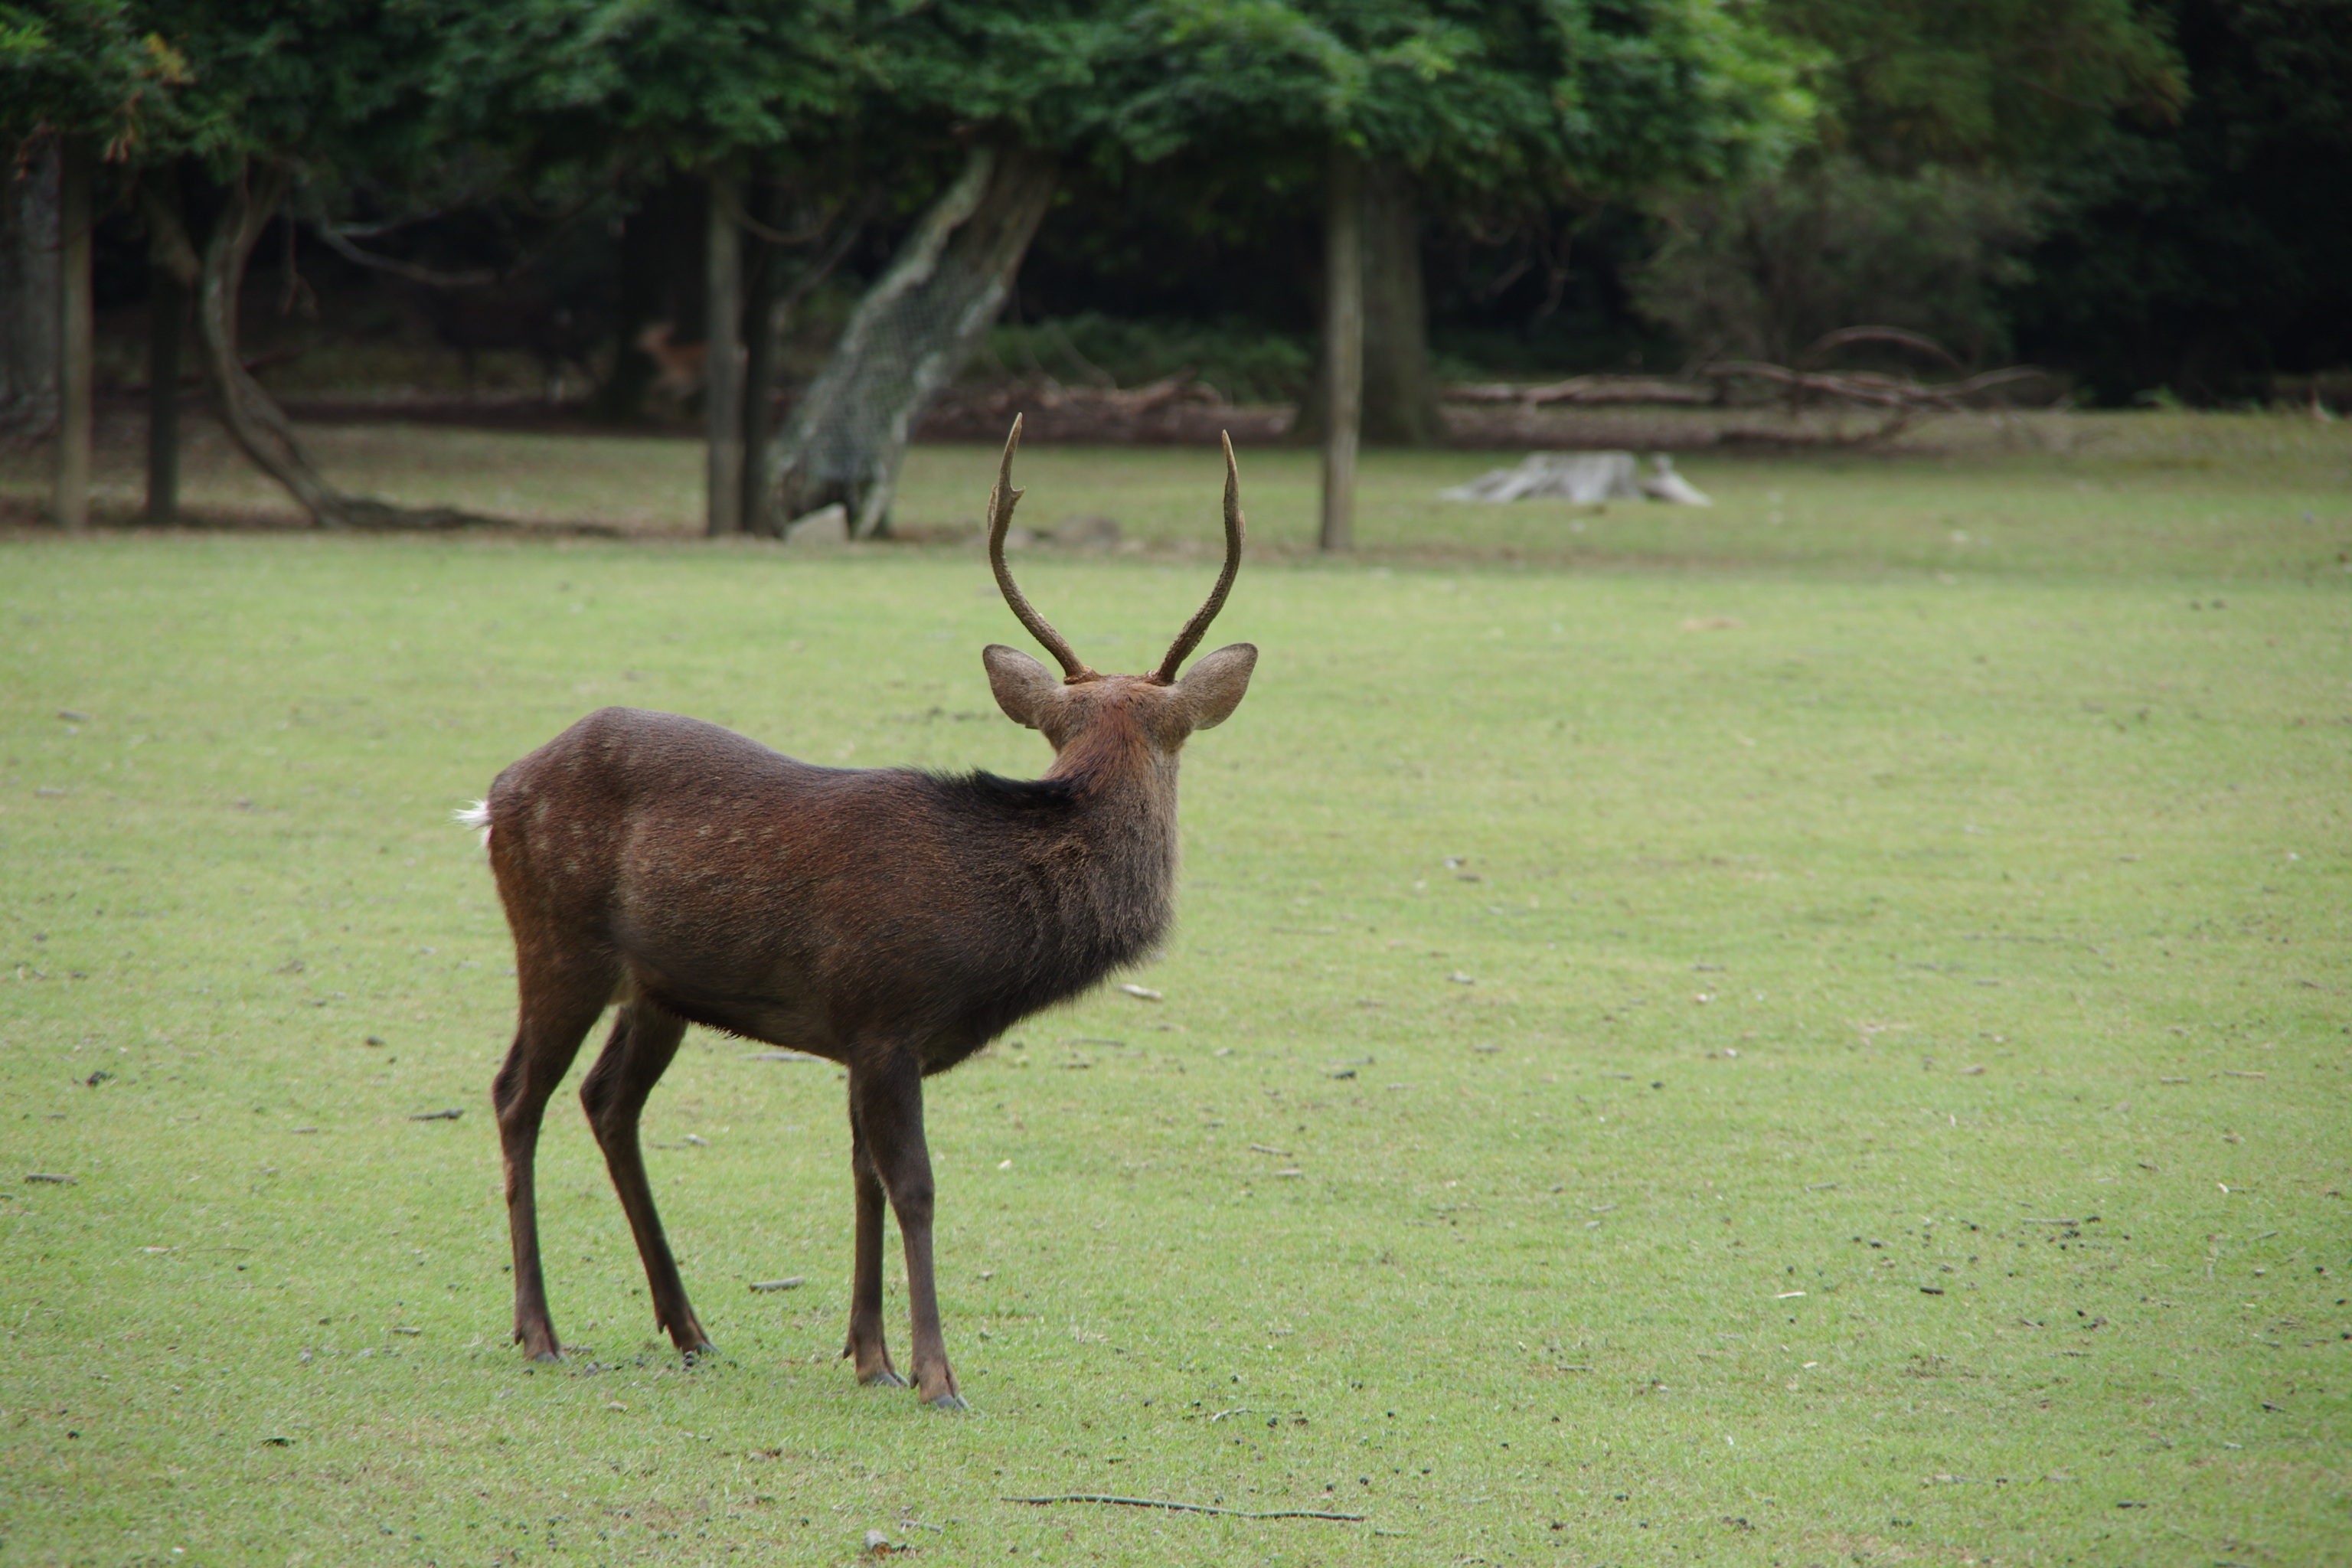
field, wildlife, deer, mammal, fauna, grassland, vertebrate, nara, elk, white tailed deer